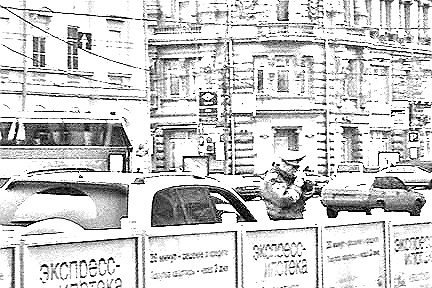
Portrait style: Sketch Portrait